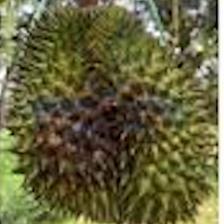
Label: fruit_rot